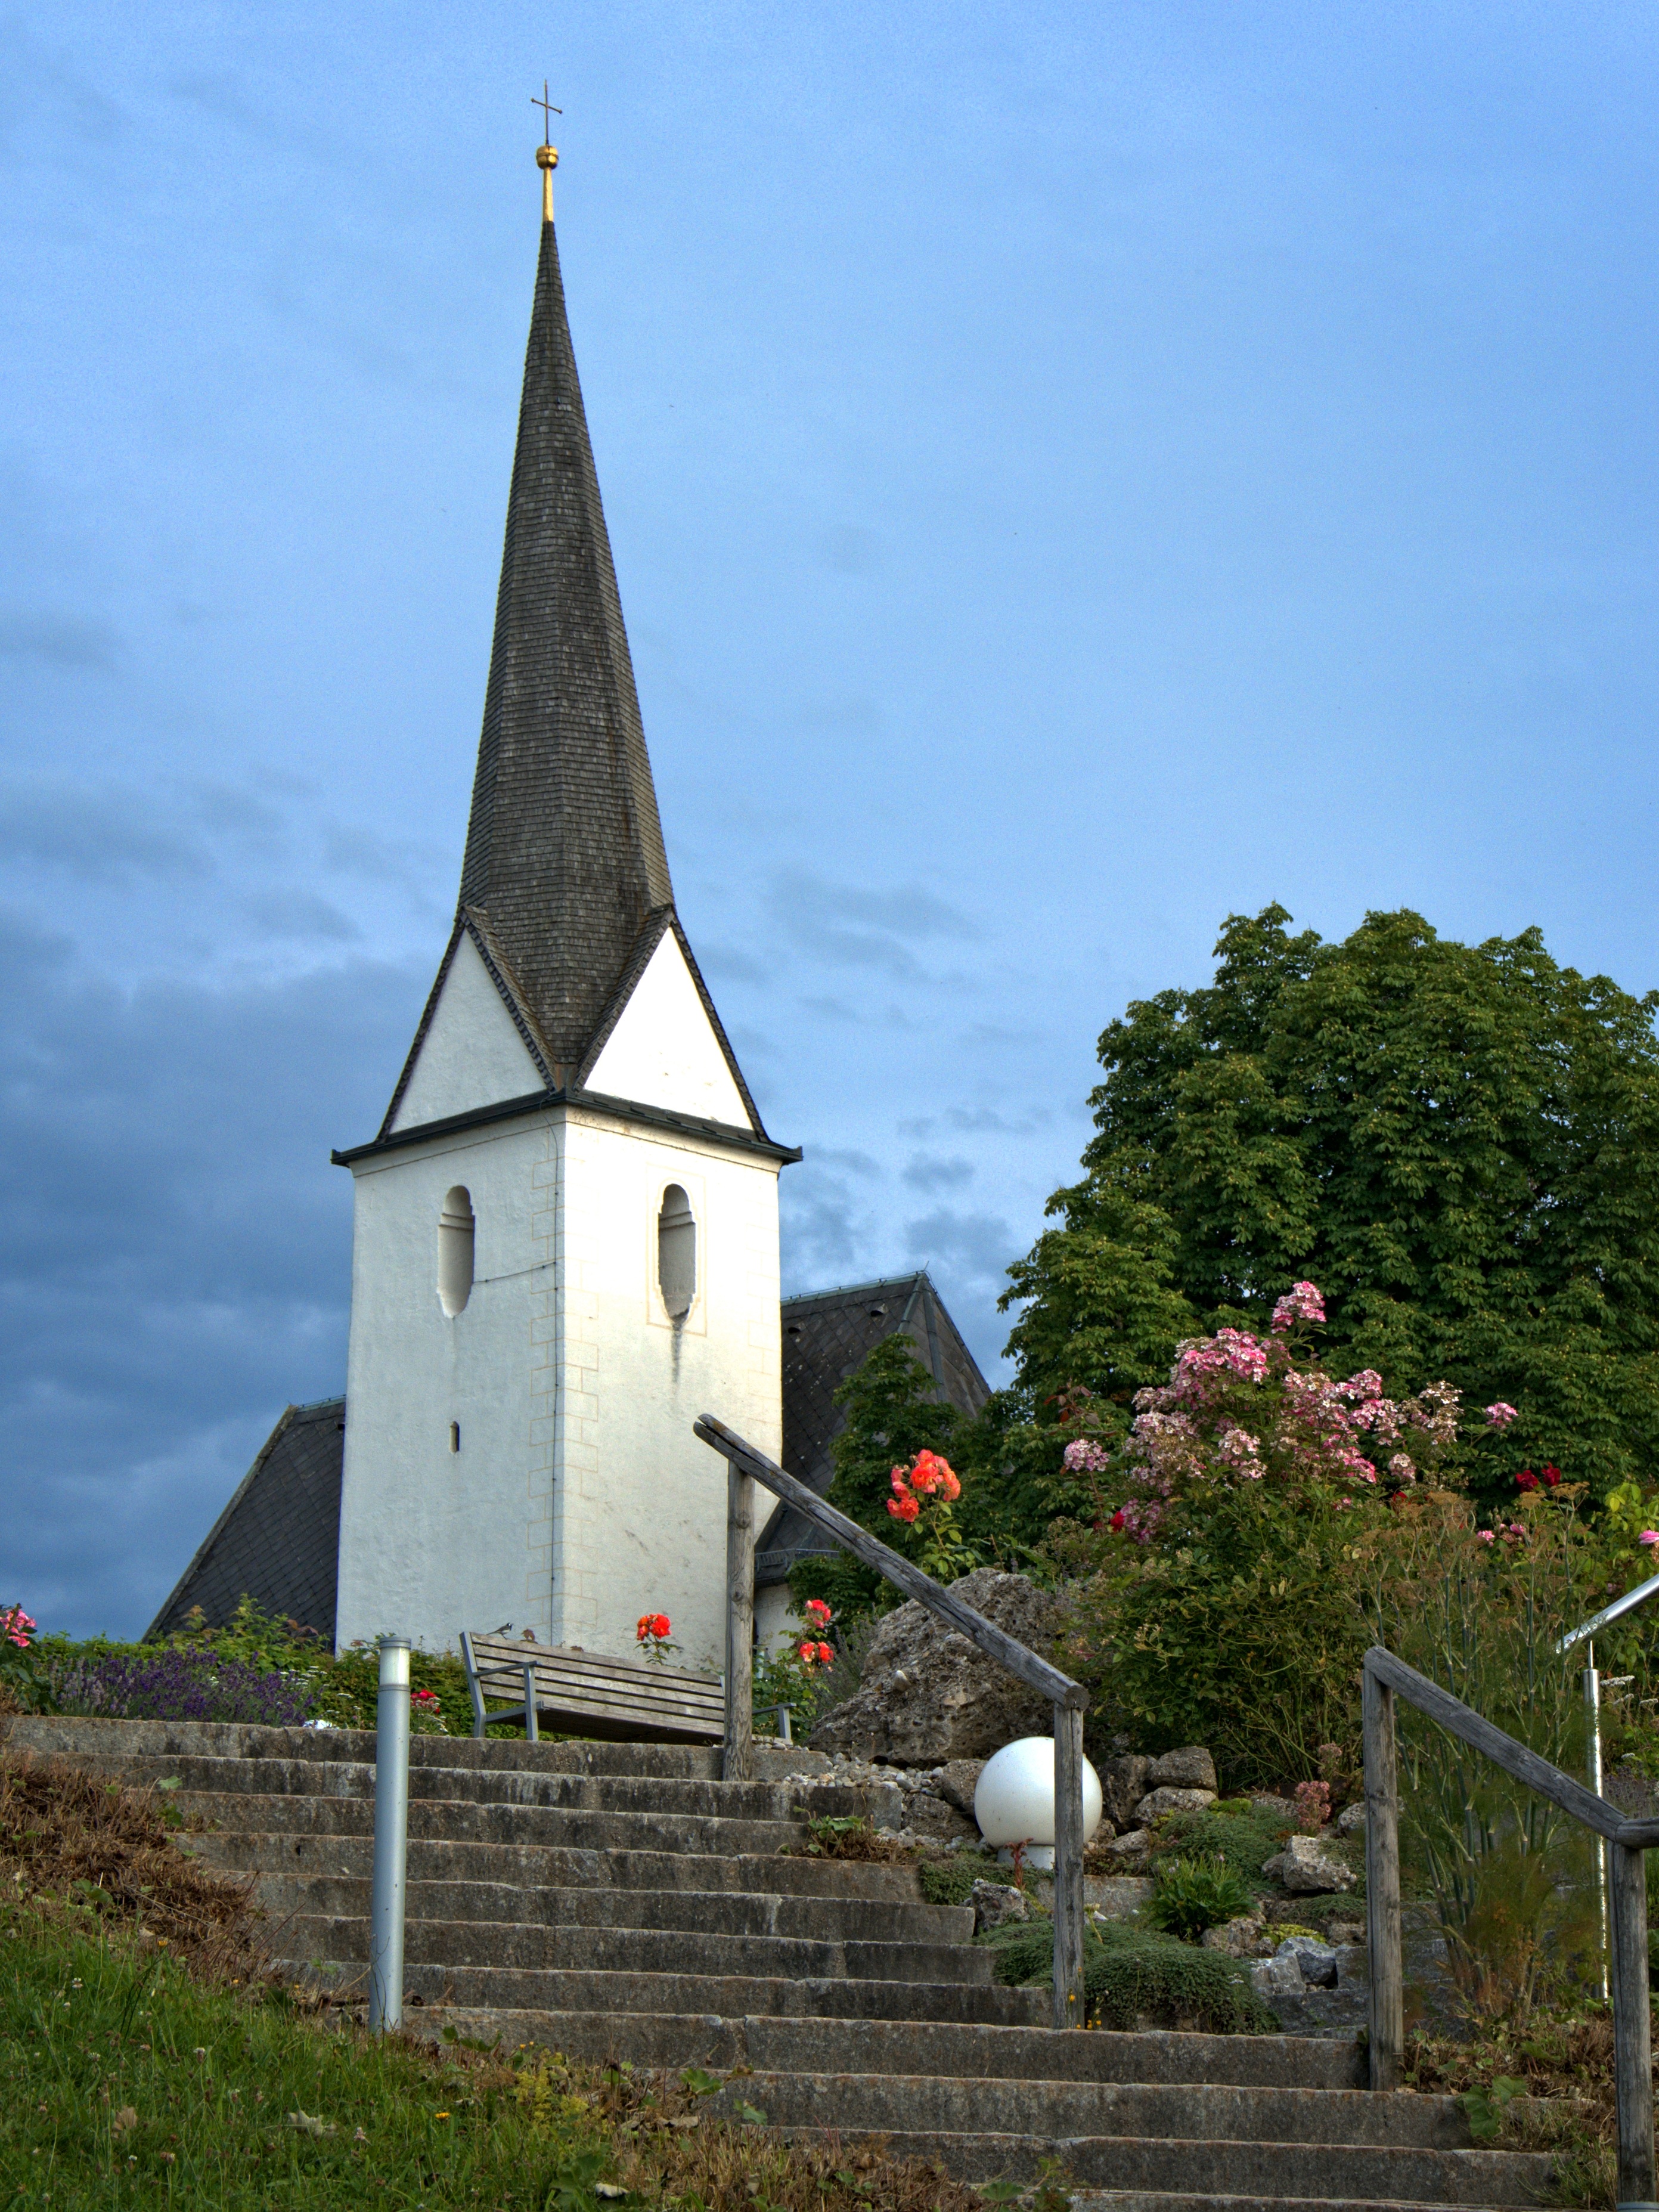
nature, architecture, building, staircase, tower, church, chapel, place of worship, bell tower, design, stairs, spire, steeple, mood, away, atmospheric, emergence, gradually, stair step